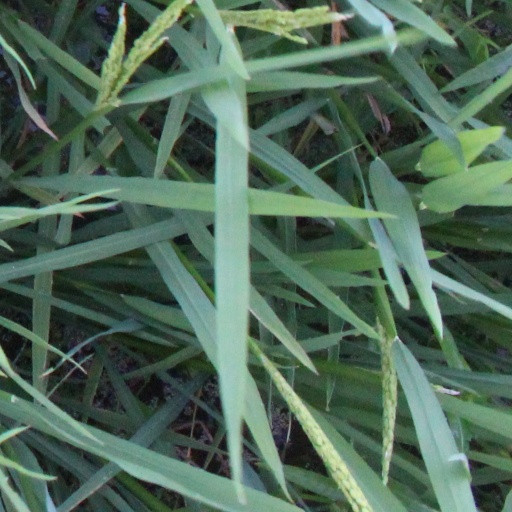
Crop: rice